List of Plymouth Argyle F.C. players

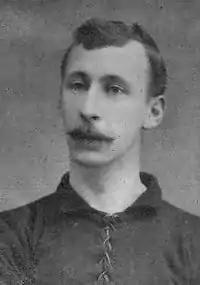
Bob Jack became the club's first professional player in 1903.

Plymouth Argyle Football Club is an English association football club based in Plymouth, Devon. Founded in 1886 as "Argyle Football Club", they became a professional club in January 1903, and were elected to the Southern League ahead of the 1903–04 season. The club won the Southern League championship in 1913 and finished as runners-up on two occasions, before being elected to the Football League in 1920, where they compete to this day, as a founder member of the Third Division. Argyle won their first Football League championship, and promotion to the Second Division for the first time, ten years later in 1930. As of May 2011, the club has won five championships in the Football League, gained promotion on eight occasions, and been relegated nine times. Four of those league championships were won in the third tier, which is a divisional record. Argyle have made one appearance at Wembley Stadium, in which they won the 1996 Third Division play-off final. The club has also achieved moderate success in domestic cup competitions; they reached the semi-finals of the FA Cup in 1984, and the quarter-finals in 2007. Argyle have also reached the semi-finals of the League Cup twice, in 1965 and 1974.